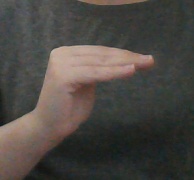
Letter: haa